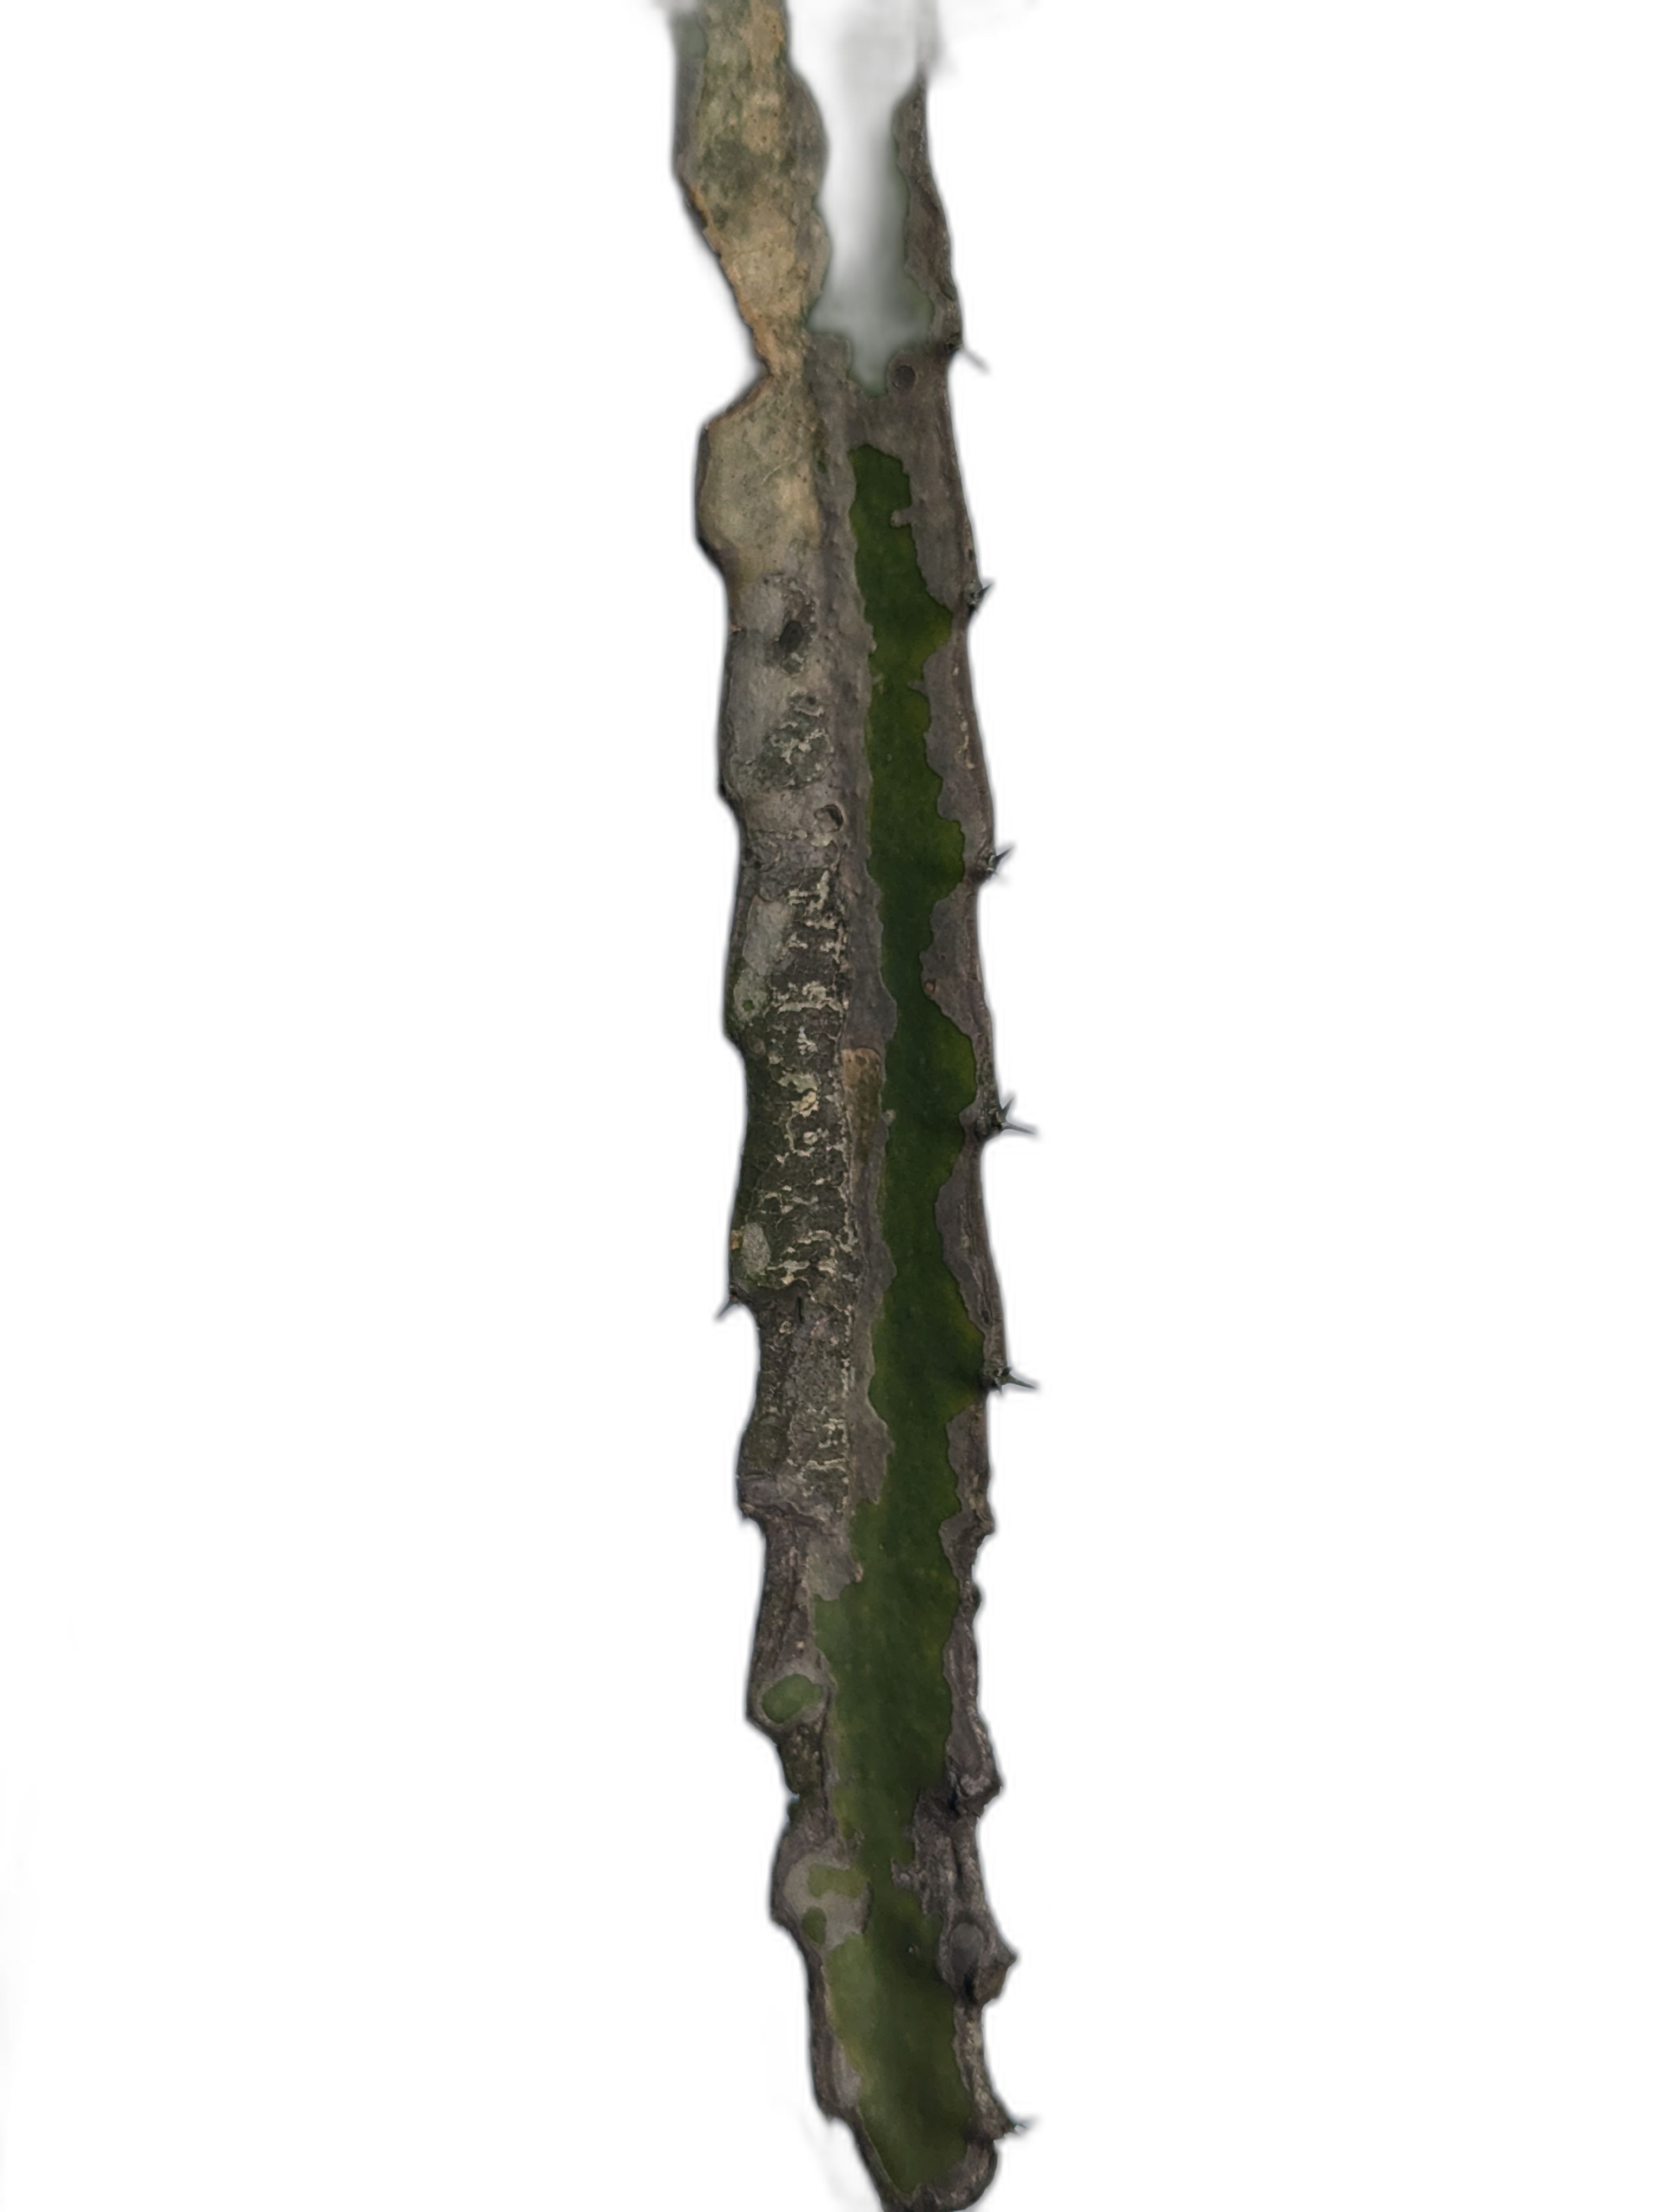
Label: Bad leaf